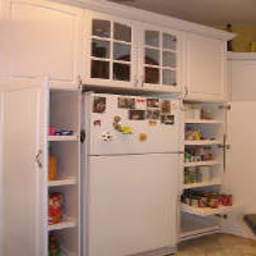
Shelves lined with objects sitting on either side of a refrigerator.
A refrigerator freezer inside of a kitchen next to shelves.
A refrigerator and some shelves in a kitchen.
The kitchen is  white  with brown floors.
A refrigerator with several magnets on it next to a food pantry.